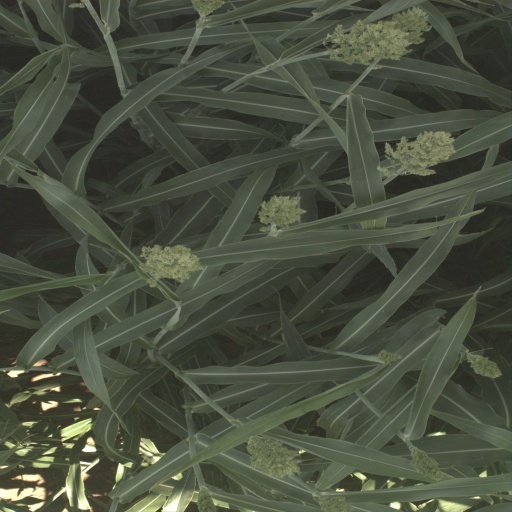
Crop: sorghum